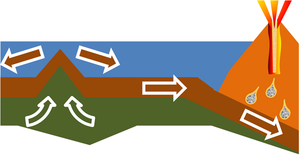
Havbund
Principtegning af dannelse af havbund hvor de brune pile (brunt illustrerer oceanbundplader) går fra hinanden – og fjernelse af havbund hvor den brune pil går under vulkanen. Det vissengrønne illustrerer magma.
Havbunden er bunden af havet.